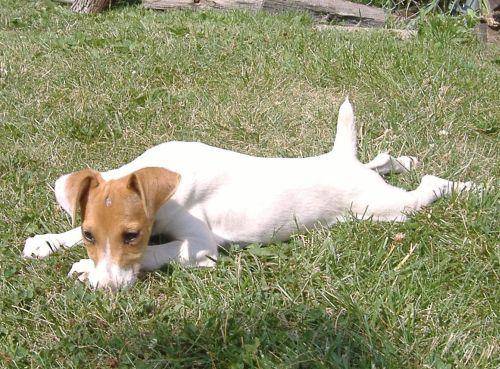
Label: dog